Francisco Marhuenda

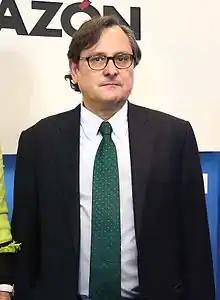

Francisco "Paco" Marhuenda García (born 1961) is a Spanish journalist, professor and former politician.